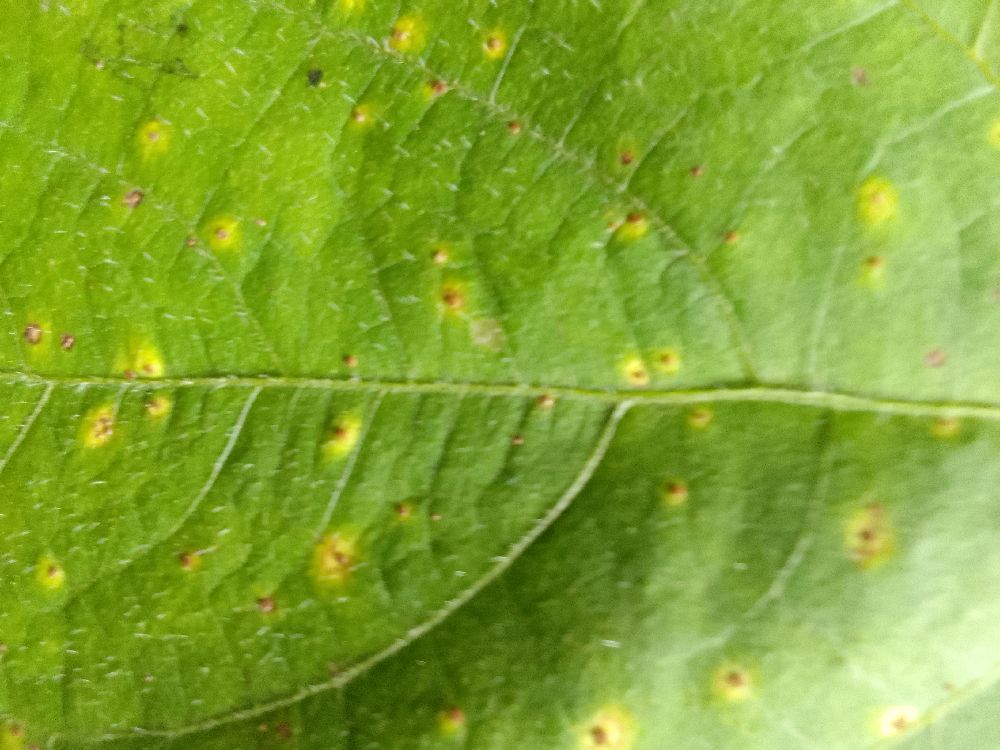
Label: rust